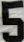
Number: 5